Olecko

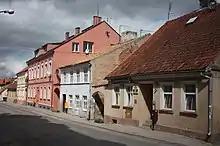
Historic houses in the town centre

Since the 1540s, there was a hunting lodge on the Lega River, soon expanded into a castle, and a settlement, both called "Olecko". "Margrabowa" was founded as a town by Albert, Duke of Prussia, a vassal of Poland, on January 1, 1560. The name was derived from the word "Margrabia" (Polish for Margrave), the duke's title as the margraviate of Brandenburg-Ansbach's prince, by adding the suffix "-owa", which is typical in Poland for place names derived from personal names and titles. The town's coat of arms still reflects the Brandenburg red eagle and the Hohenzollern black and white which go back to Duke Albert. The town's first wójt was Adam Wojdowski. Wojdowski brought Poles from Mazovia and Masuria to settle the town. Already in 1560, the new residents appointed a town council and municipal court and selected fellow Pole Stanisław Milewski as the first mayor. As of 1600, the population was exclusively Polish. The Poles referred to the town by its older Polish name "Olecko". In 1616, the seat of the local starosts was definitively moved from Straduny to Olecko.